European route E117

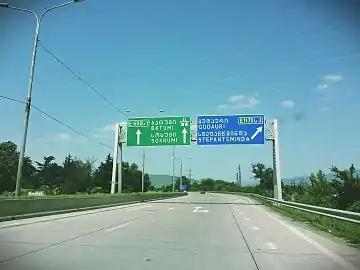
E117 near Mtskheta

European Route E117 is part of the International E-road network, which is a series of main roads in Europe.